Scottish Seabird Centre

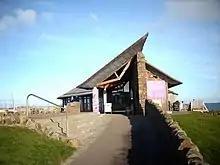
Scottish Seabird Centre

The Scottish Seabird Centre was one of the flagship projects backed by the Millennium Commission which distributed cash from the UK National Lottery to cultural and heritage-related projects. A 64p stamp commemorating the opening of the Seabird Centre was released in 2000 as part of the "Above & Beyond" collection in the Millennium Series. Although the stamp features a colony of gannets, the featured picture was taken in South Africa, not (as many assume) on the Bass Rock.